Democratic intervention

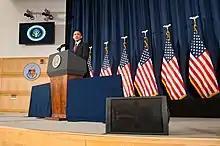
Former US President Barack Obama speaking on the military intervention in Libya at the National Defense University.

The various methods that may be used to enact policies of democratic intervention range from military aggression to non-violent means. They include: